Flight helmet

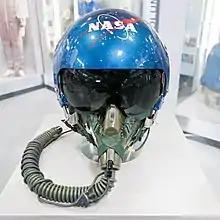
NASA HGU-26P helmet for the Northrop T-38 Talon aircraft

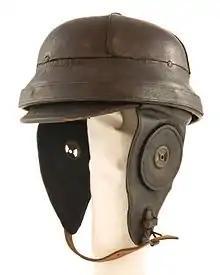
German leather flight helmet of World War I

A flight helmet, sometimes referred to as a "skull dome", "bone dome" or "foam dome", is a special type of helmet primarily worn by military aircrew.